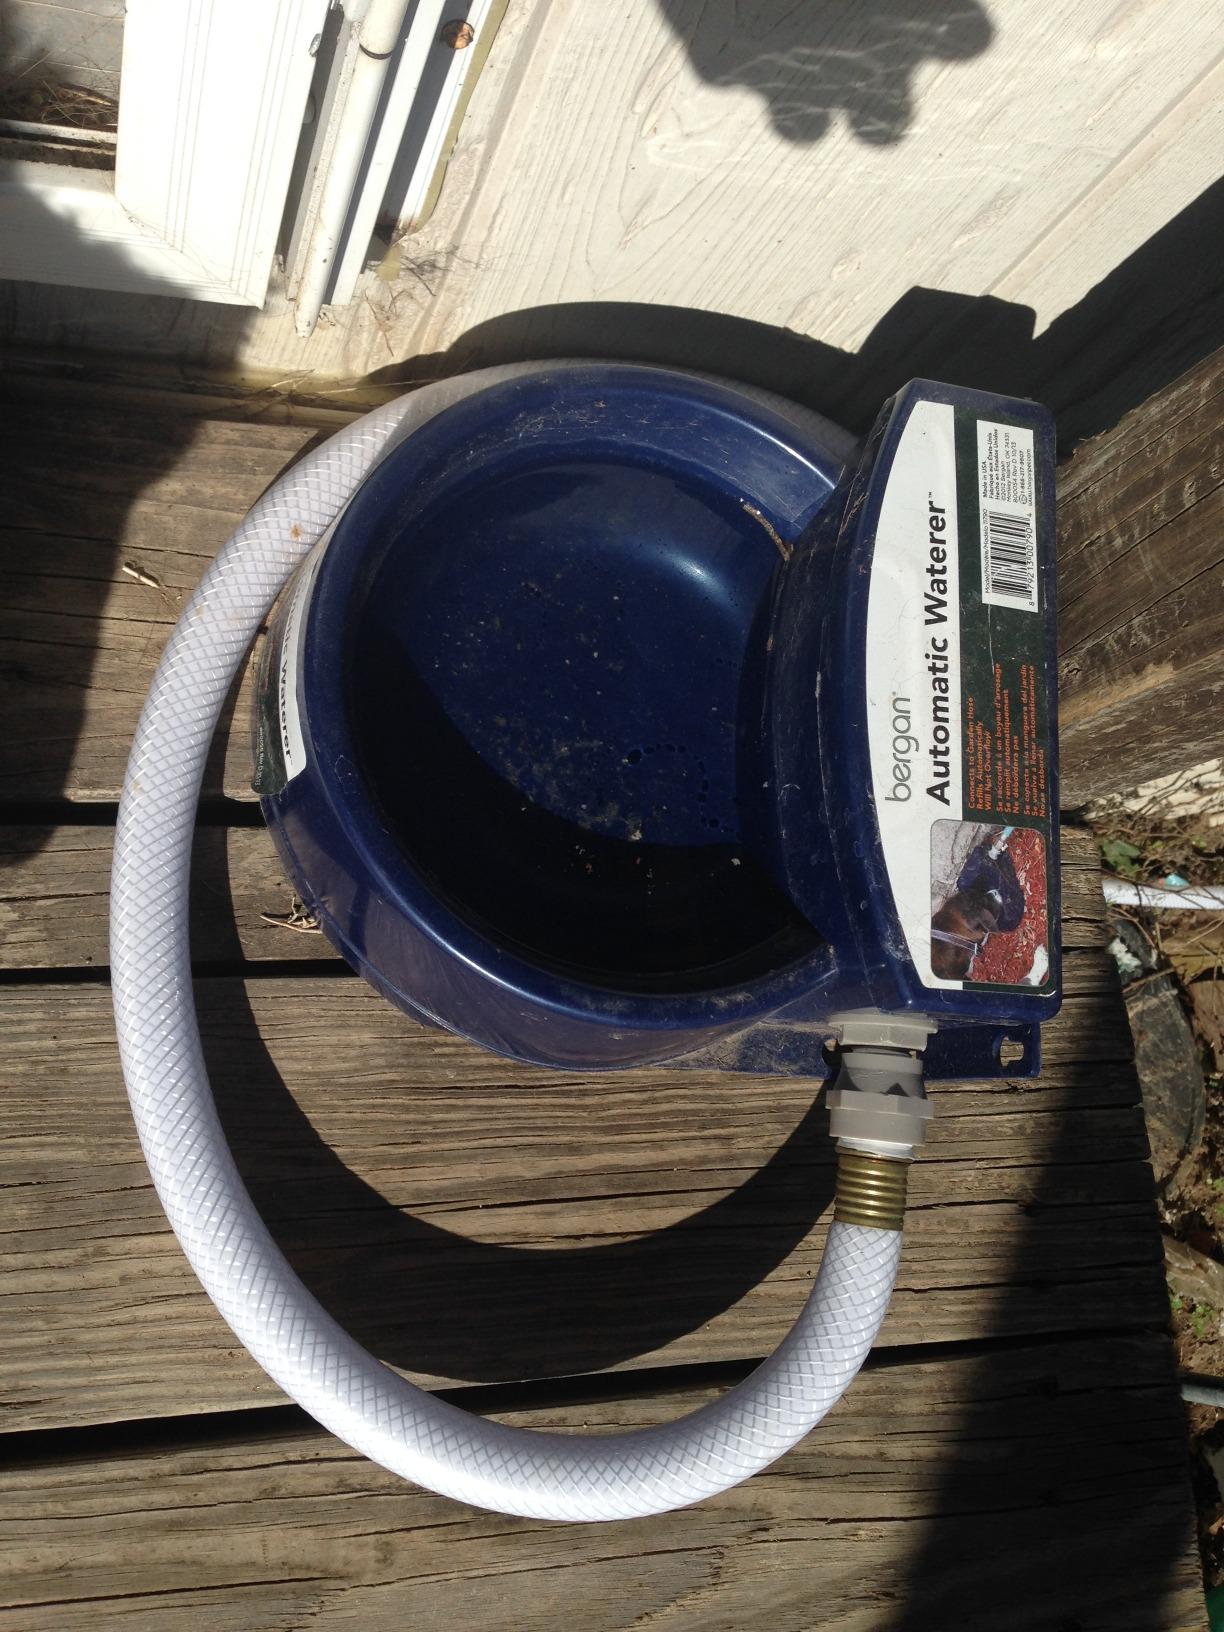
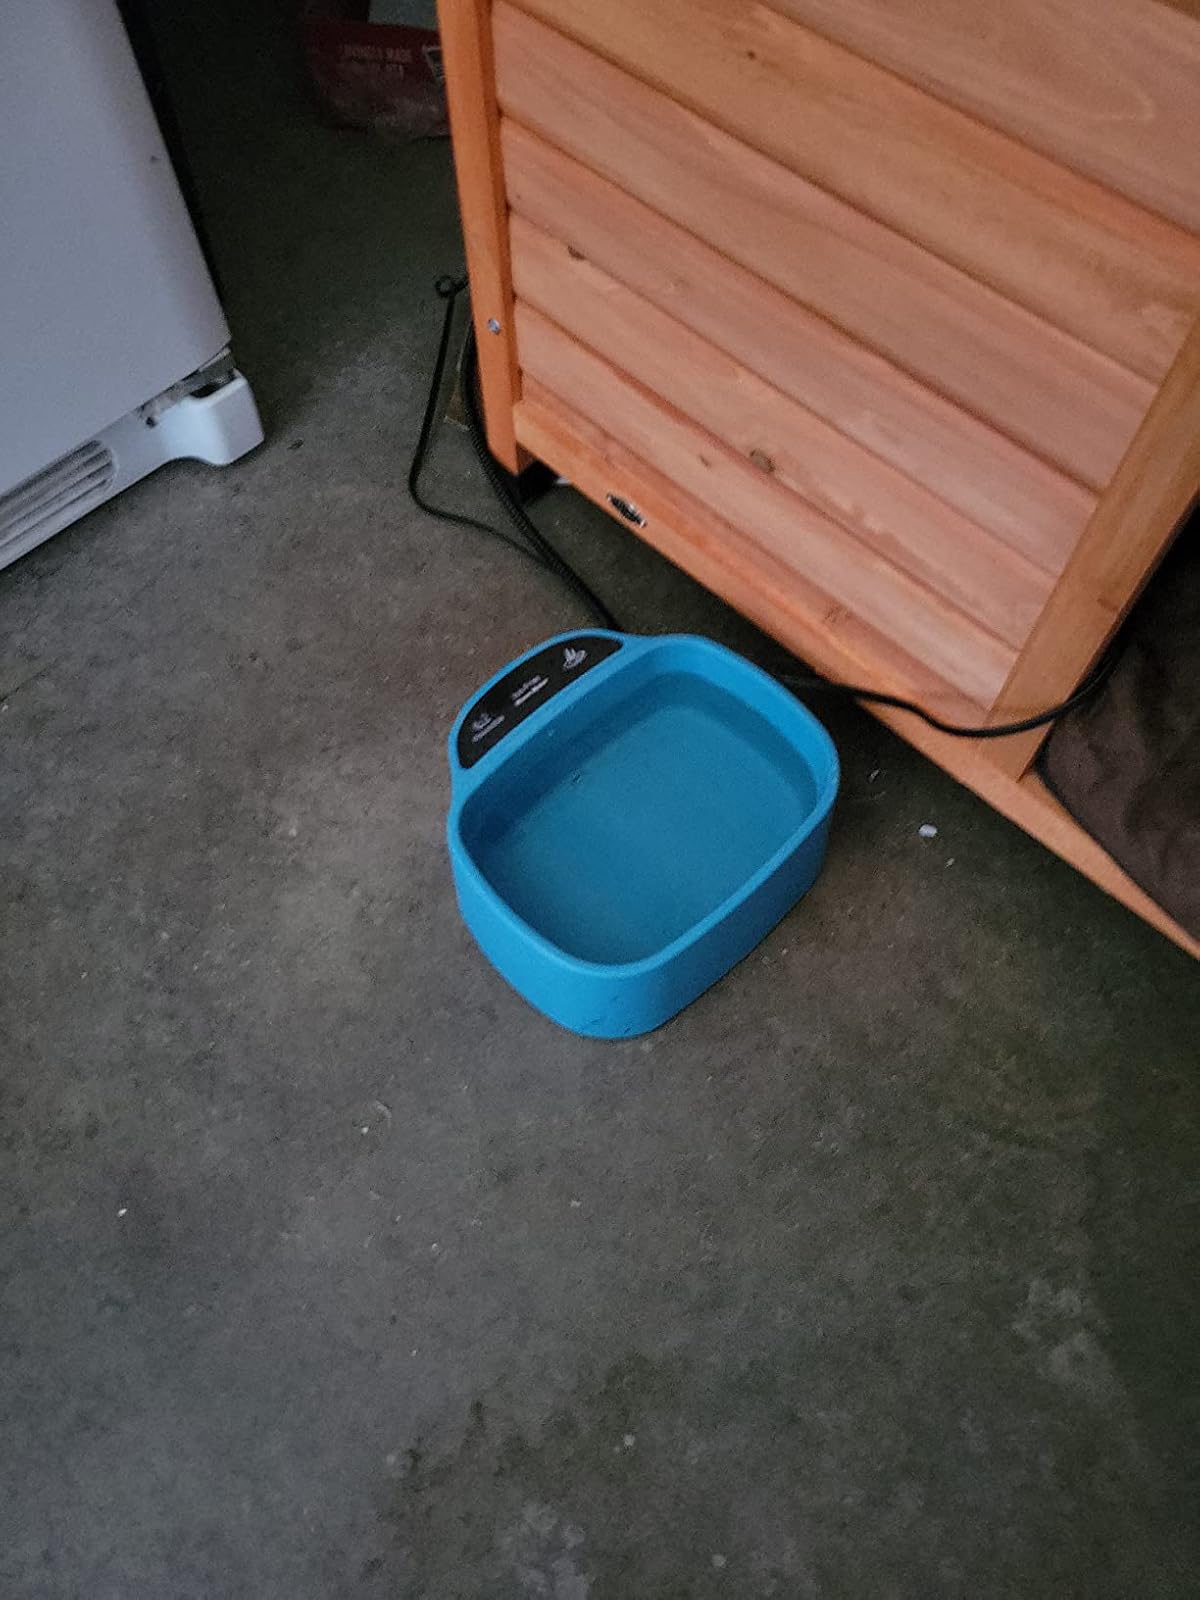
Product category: items_bowl
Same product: no